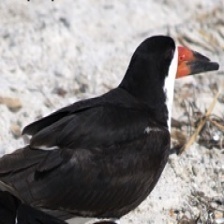
Species: BLACK SKIMMER
Scientific name: RYNCHOPS NIGER